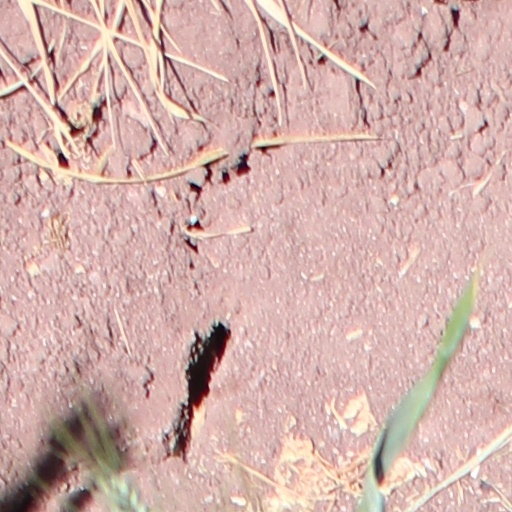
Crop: wheat